Adam Scott (golfer)

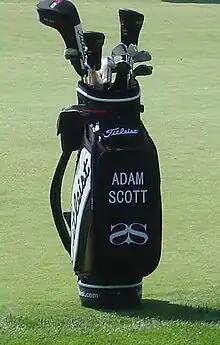
Scott's golf bag at the 2009 PGA Championship with his signature AS logo

Note that the Championship and Invitational were discontinued from 2022. The Champions was discontinued from 2023.